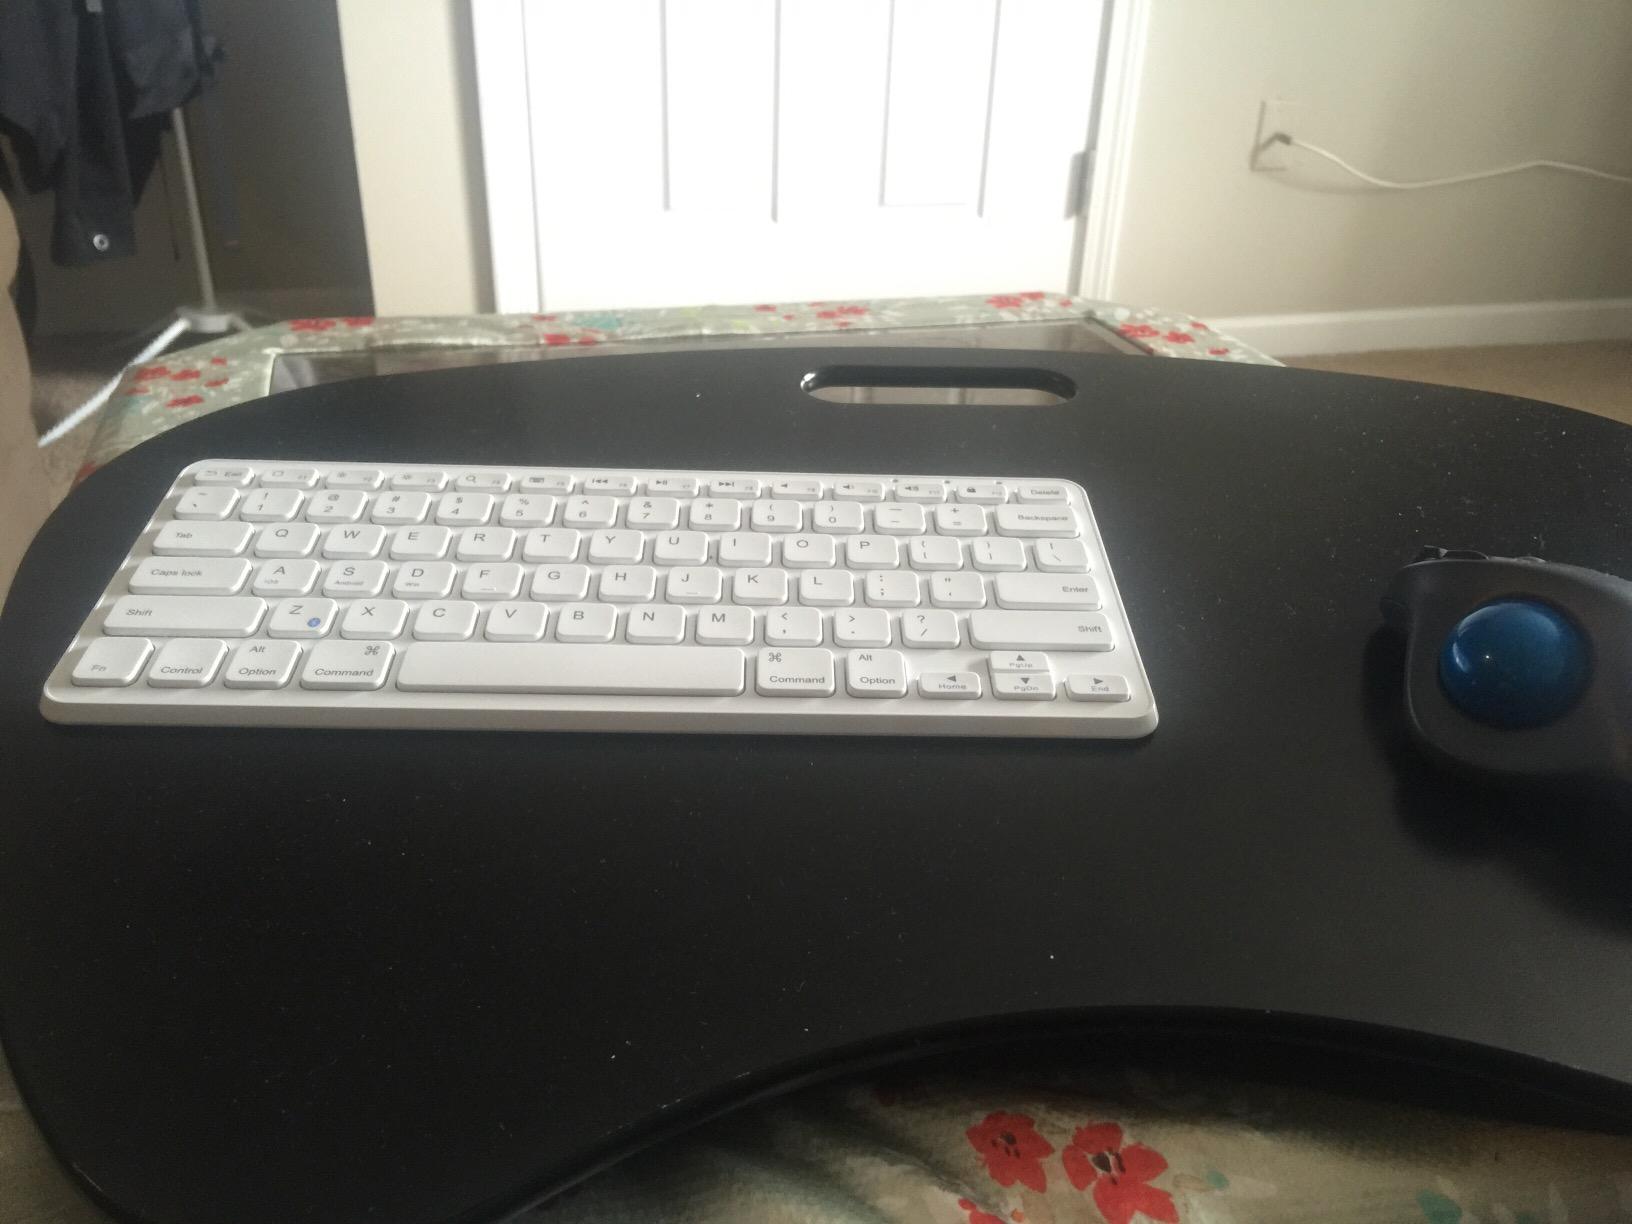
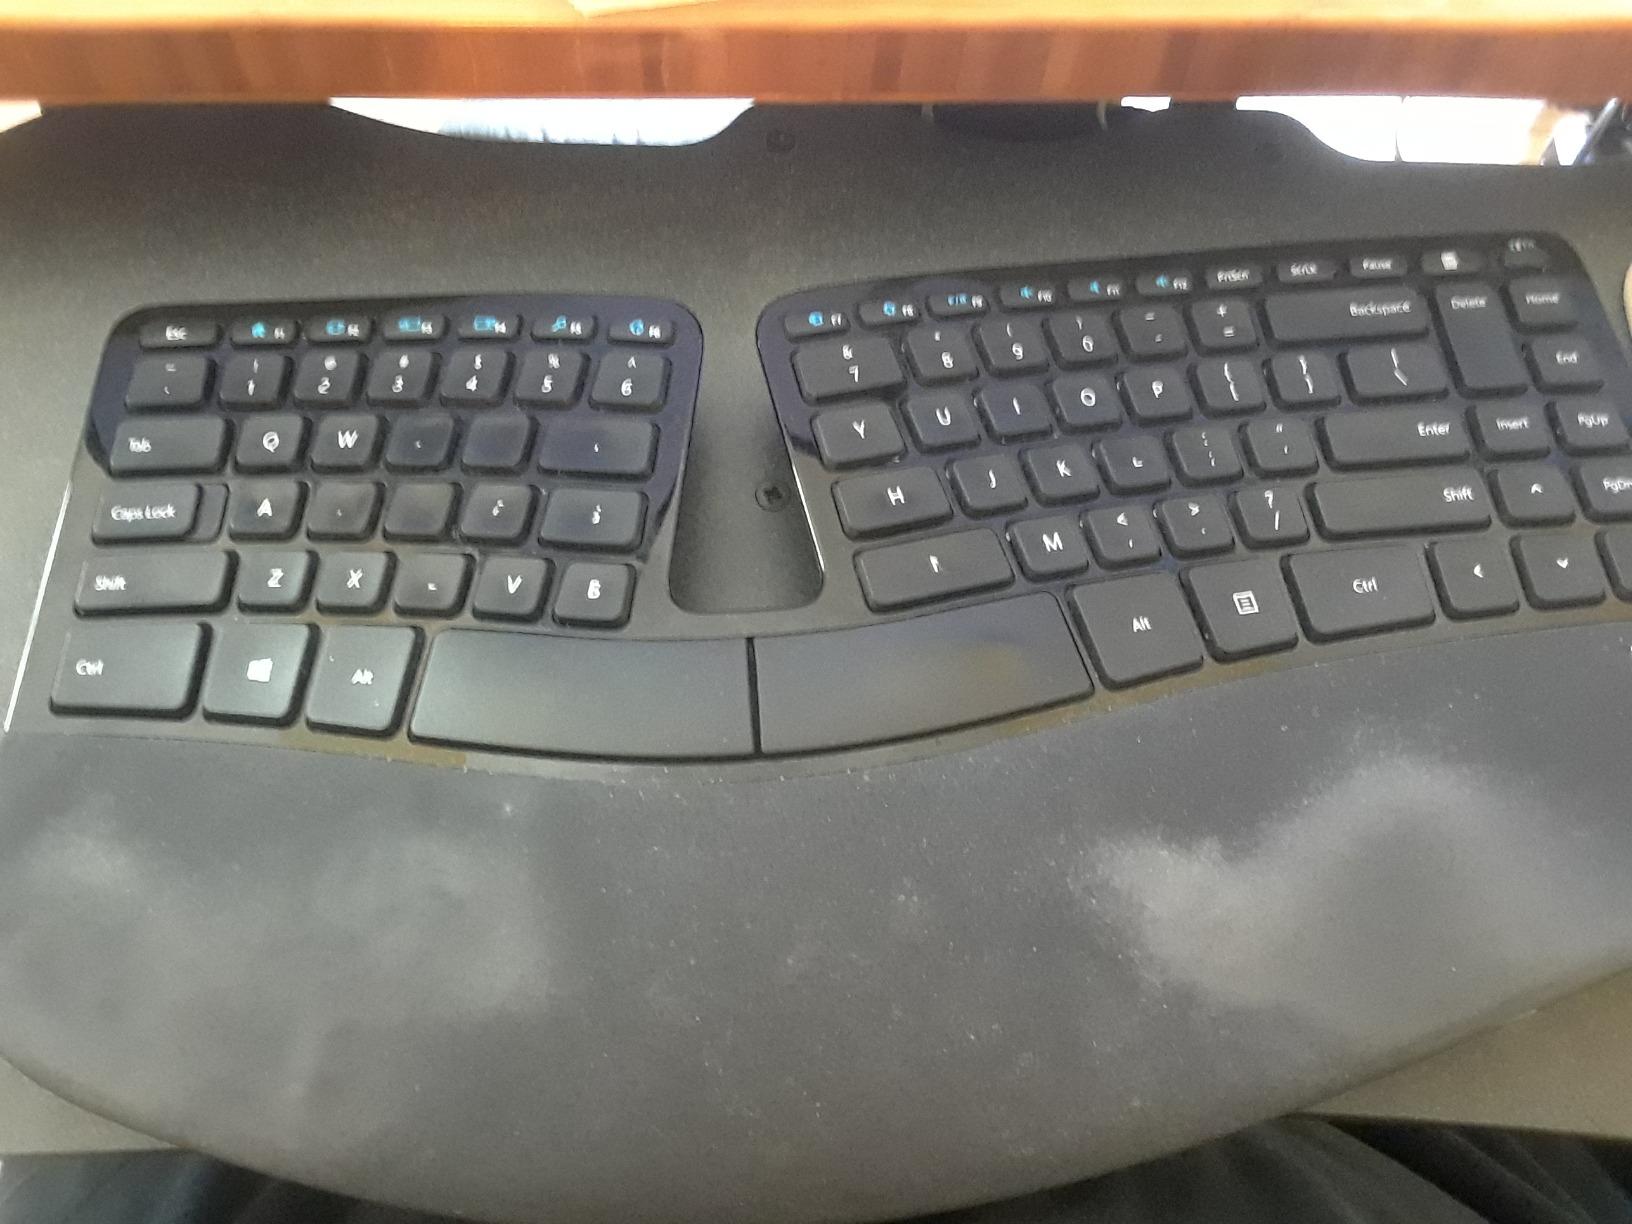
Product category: keyboard
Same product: no